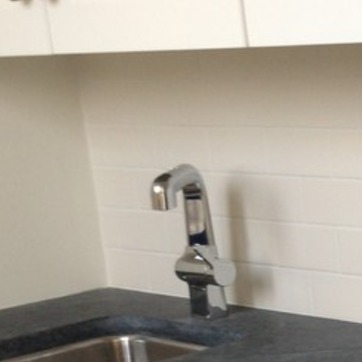
Material: metal